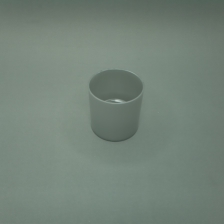
Color: silver/gray
Cap type: standard cap